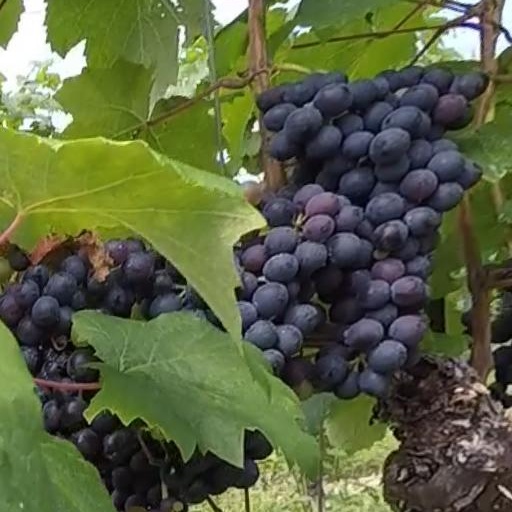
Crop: grape